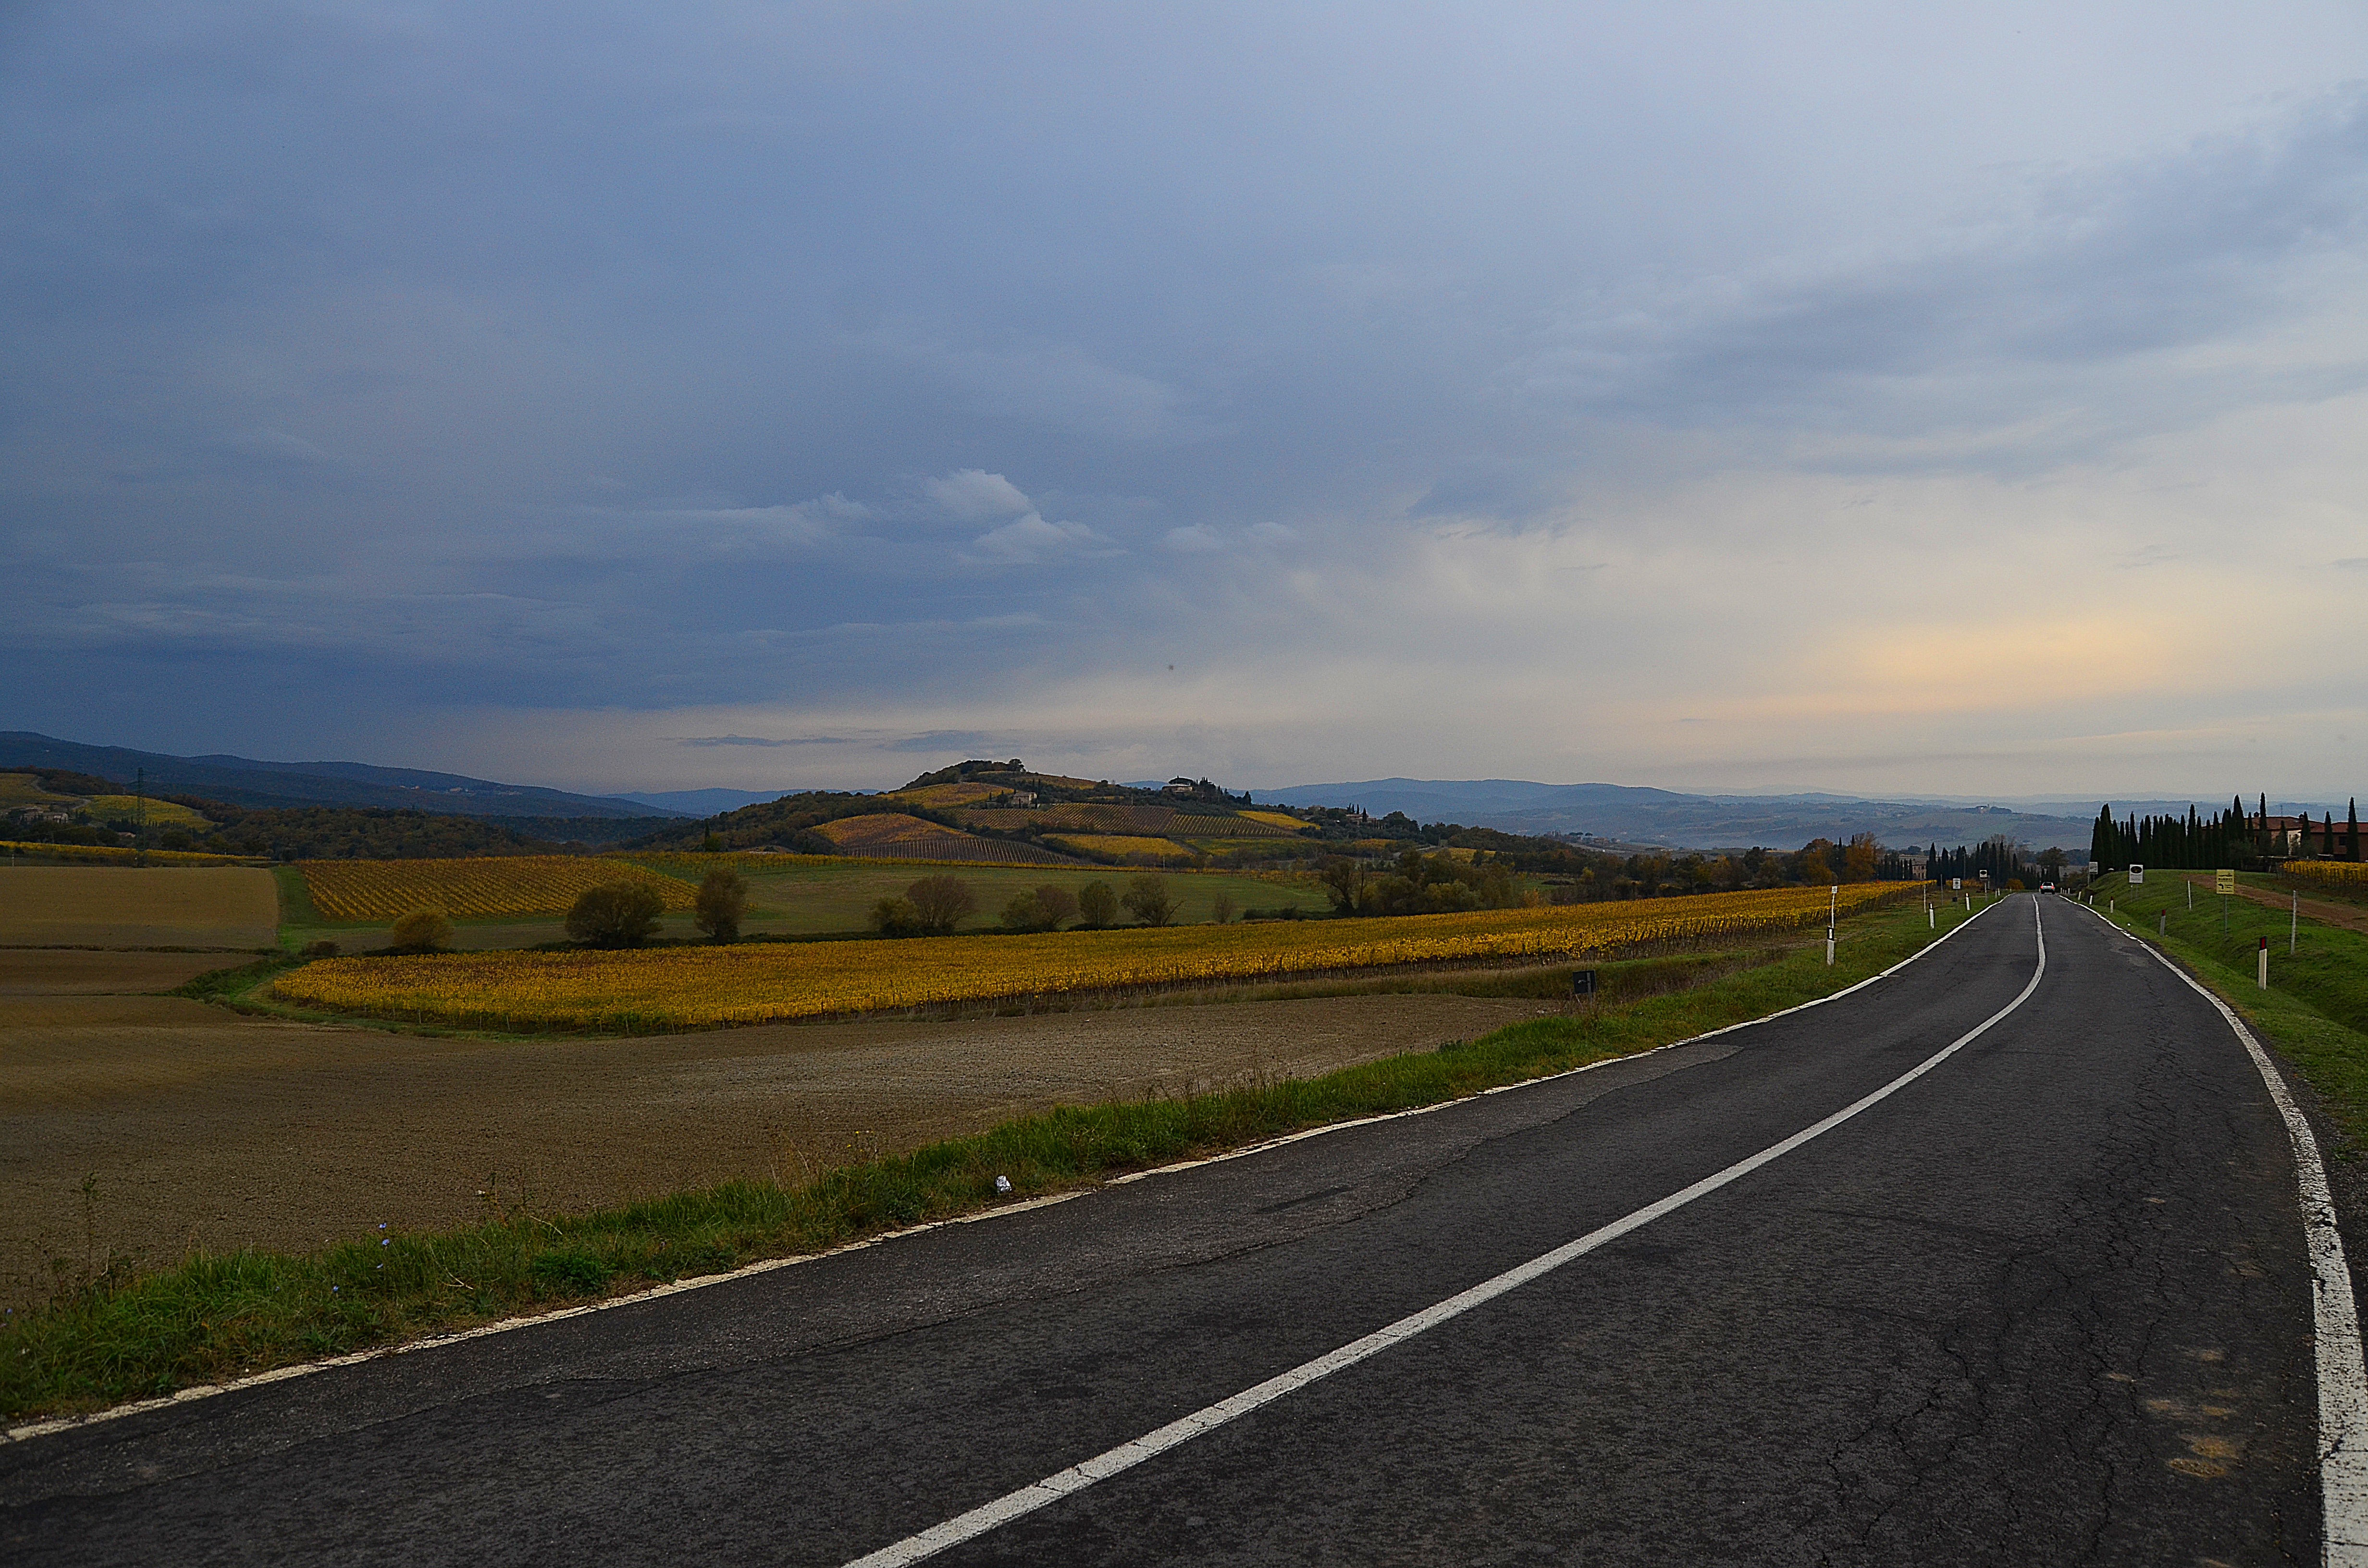
landscape, horizon, mountain, cloud, sky, road, field, morning, hill, highway, driving, asphalt, dusk, void, autumn, italy, tuscany, lane, plain, road trip, hills, infrastructure, picturesque, beauty, rural area, dahl, road surface, far away, atmospheric phenomenon, nonbuilding structure, controlled access highway